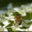
Label: bee